TLV mirror

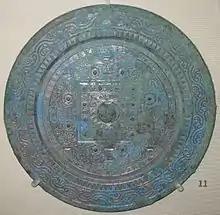
TLV mirror from the Han dynasty

Scholars are engaged in a debate as to what the symbols on TLV mirrors mean. Some scholars believe that they represent ideas from Chinese cosmology, while others believe that they could also be used to play the boardgame of liubo.